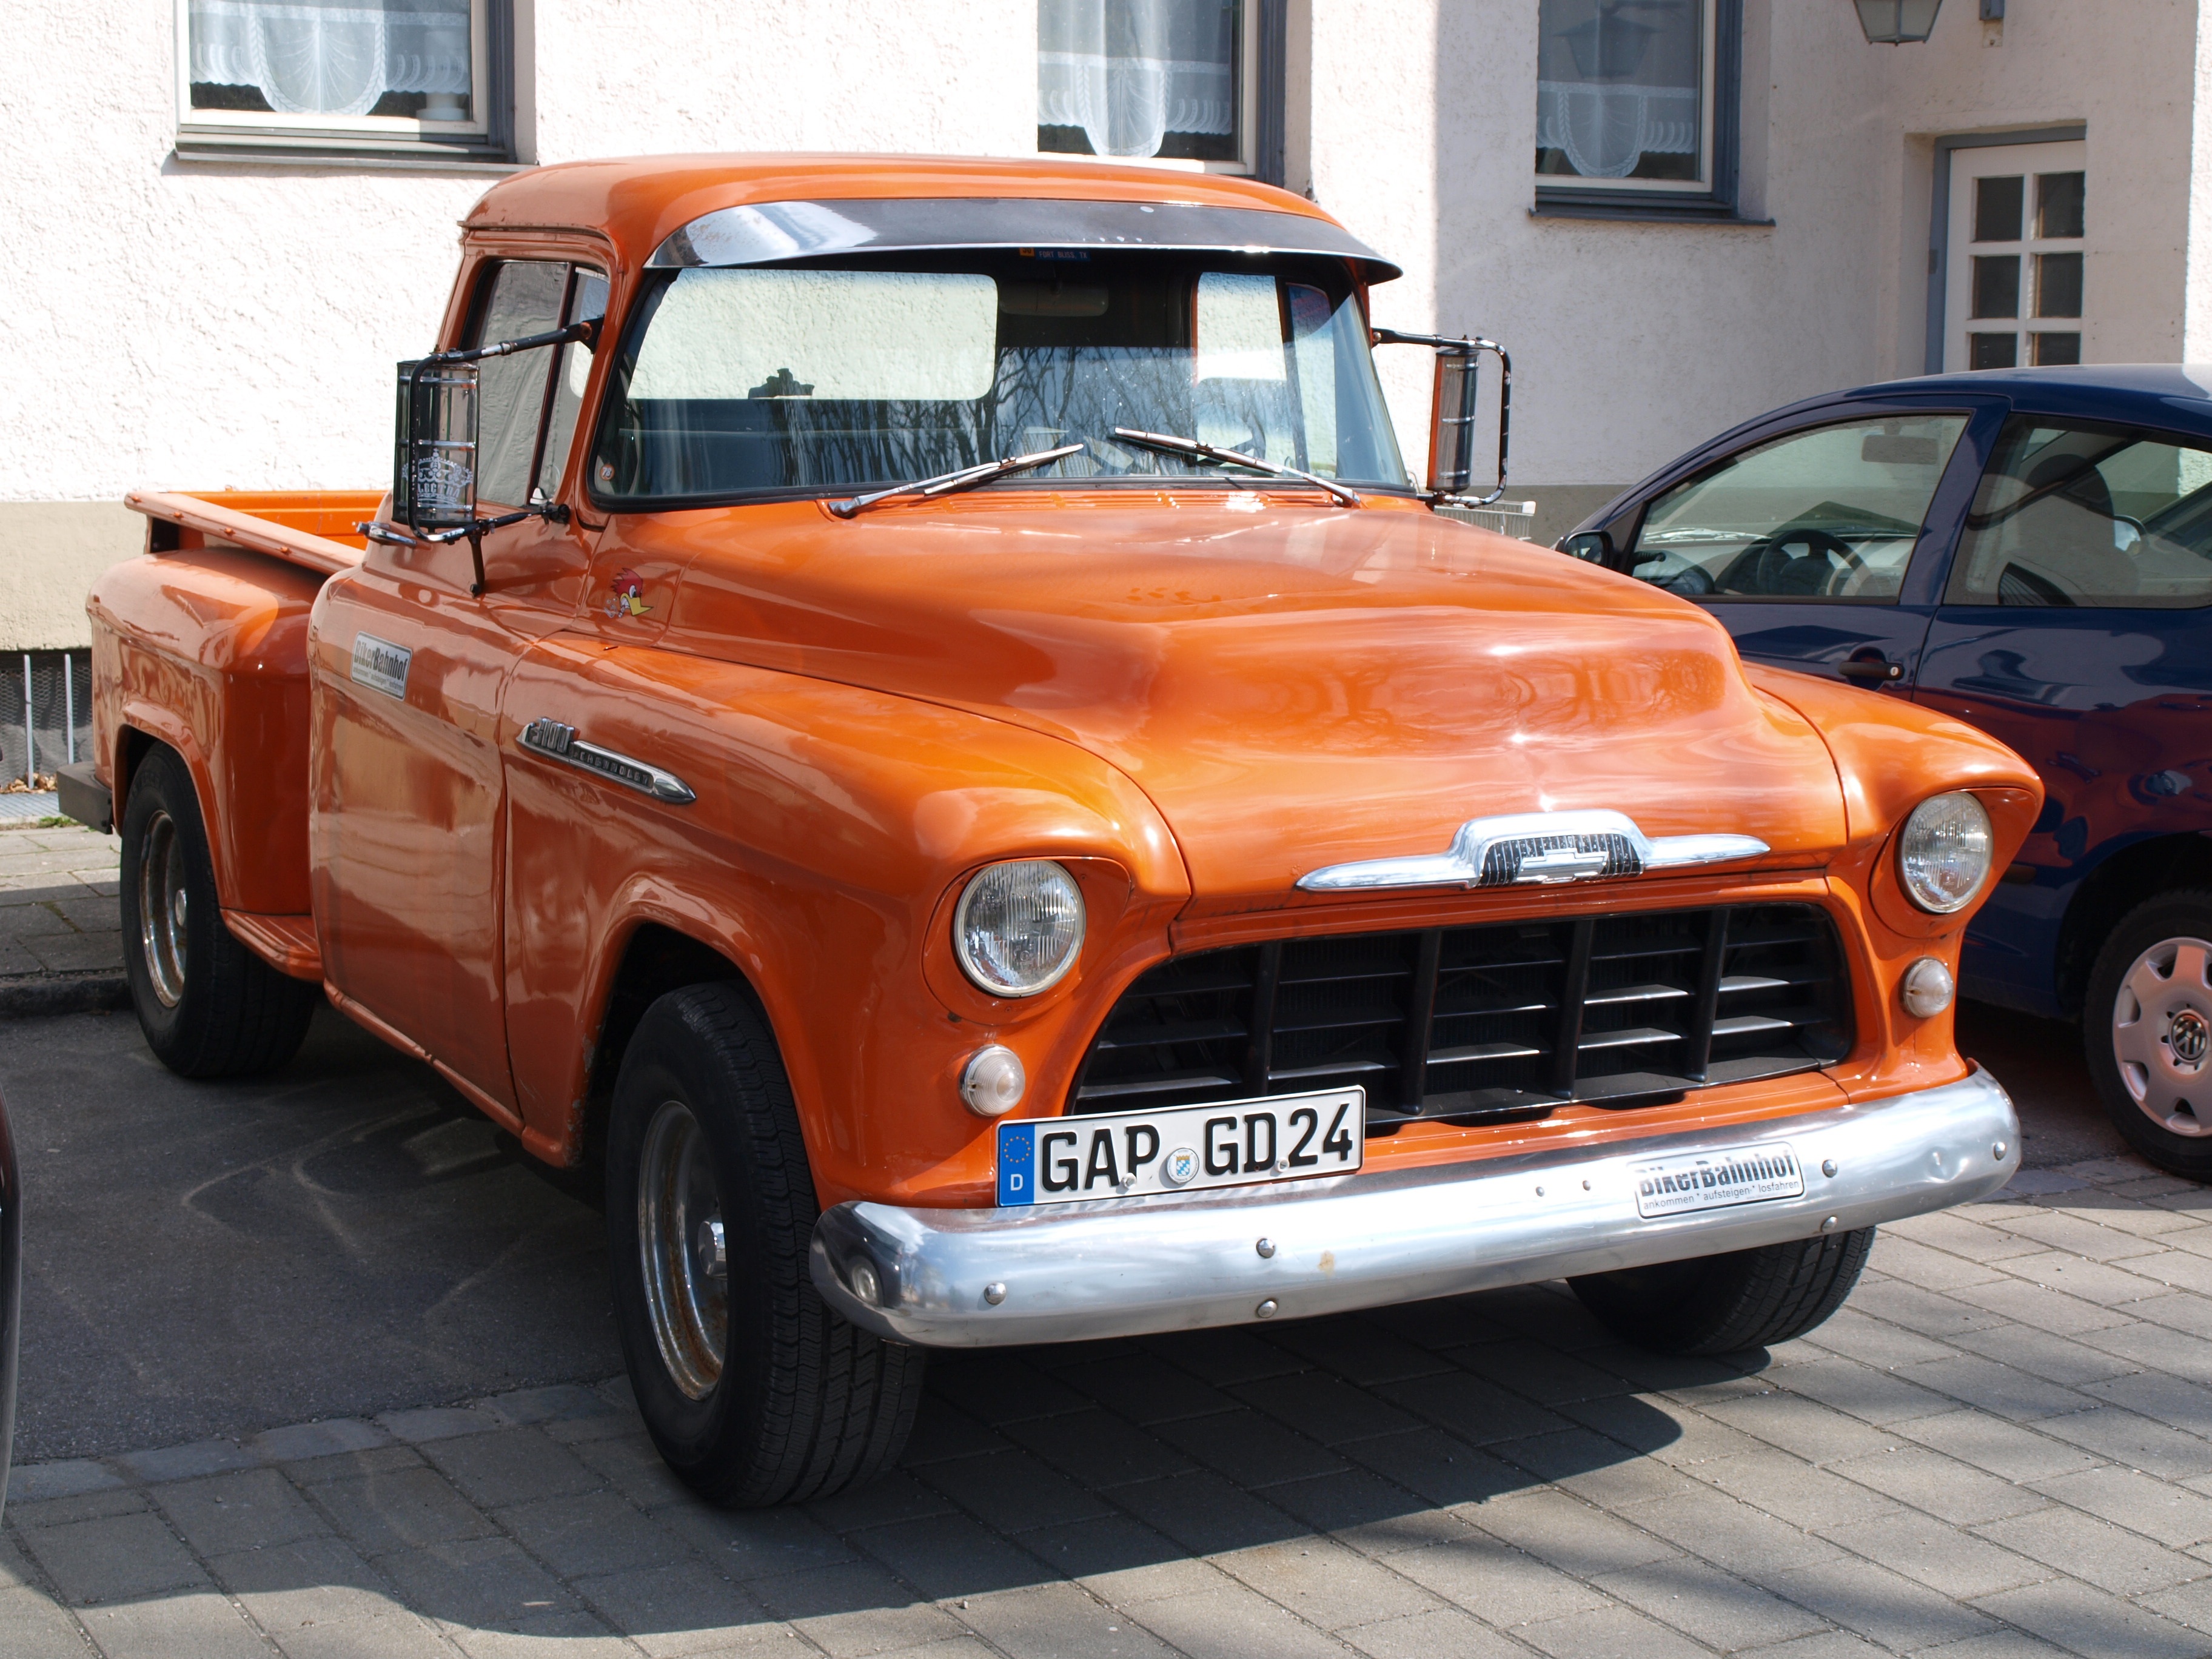
car, truck, vehicle, auto, automotive, motor vehicle, ford, pickup, oldtimer, chevrolet, antique car, pickup truck, land vehicle, automobile make, automotive exterior